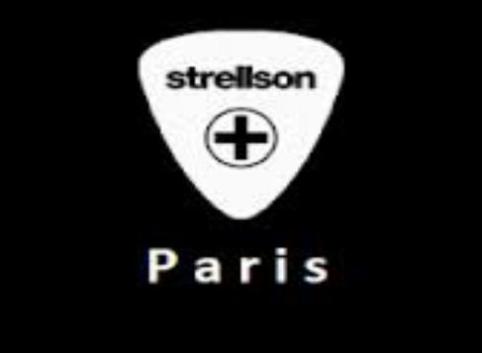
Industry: Clothes